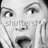
Emotion: surprise